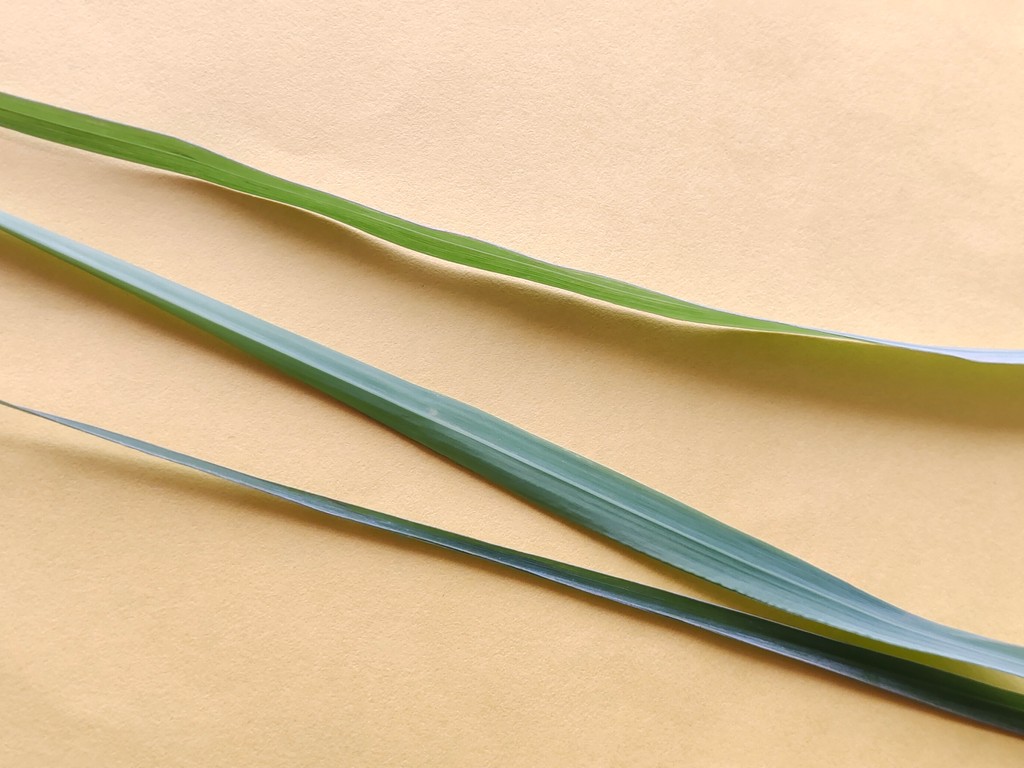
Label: Healthy